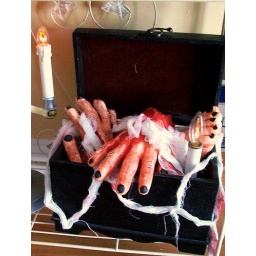
Yucky stuff in gothic black box